Thomas J. Hudner Jr.

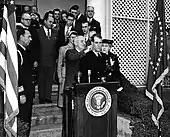
Hudner receives the Medal of Honor from President Harry S. Truman on 13 April 1951.

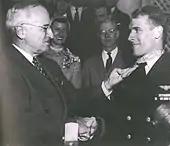
Truman congratulates Hudner after presenting him with the Medal of Honor.

The December 4 incident grounded Hudner for a month, as he injured his back in the landing, an injury he later said persisted for 6to 8years. He flew 27 combat missions during the war, serving there until January 20, 1951, when "Leyte" was rotated back to the Atlantic Fleet. On April 13, 1951, Hudner received the Medal of Honor from President Harry S. Truman, meeting Brown's widow, Daisy Brown, in the process. The two stayed in regular contact for at least 50 years following this meeting. He was the first service member to receive the medal during the Korean War, though several others would receive the medal for actions which occurred before December 4, 1950.